Sir William Erskine, 1st Baronet

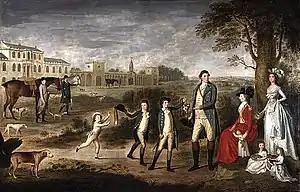
Portrait of Erskine with his family, by David Allan

Erskine was the son of Colonel the Honourable William Erskine of Torrie, Deputy Governor of Blackness Castle, Linlithgowshire, and grandson of David Erskine, second Lord Cardross.